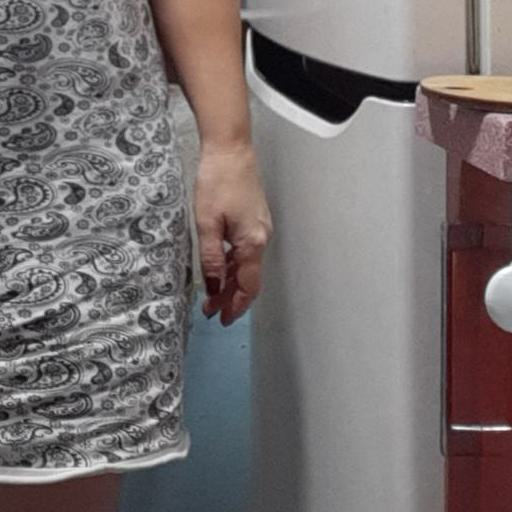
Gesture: no_gesture